Beeswing (video game)

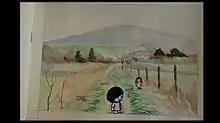
The main character, King-Spooner, walks towards a lake that he frequented when he was younger. The game's watercolor art style was positively remarked on by critics.

In "Beeswing", the player controls a version of Jack King-Spooner, the developer, visiting his hometown later in life. King-Spooner visits people from around his town, including his mom and his neighbors, and he reminisces on the objects and places of his own life in an autobiographical manner. The player solves quests for residents which reveal their personality, and ruminates on the memories of their childhood in the setting. The game features no fighting or puzzles. Some vignettes include conversations with King-Spooner's now deceased neighbor who treated him kindly as a child, and the death of his grandmother.